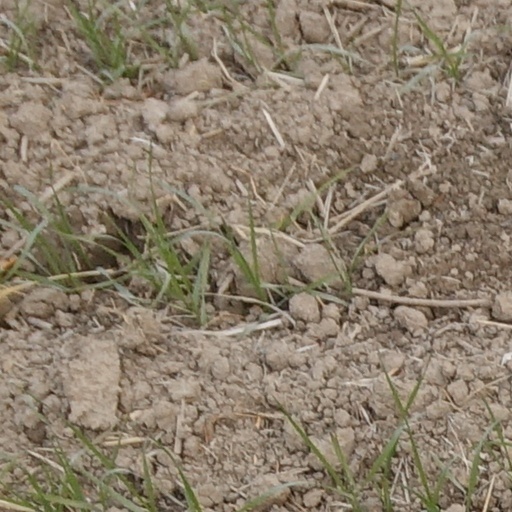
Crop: wheat